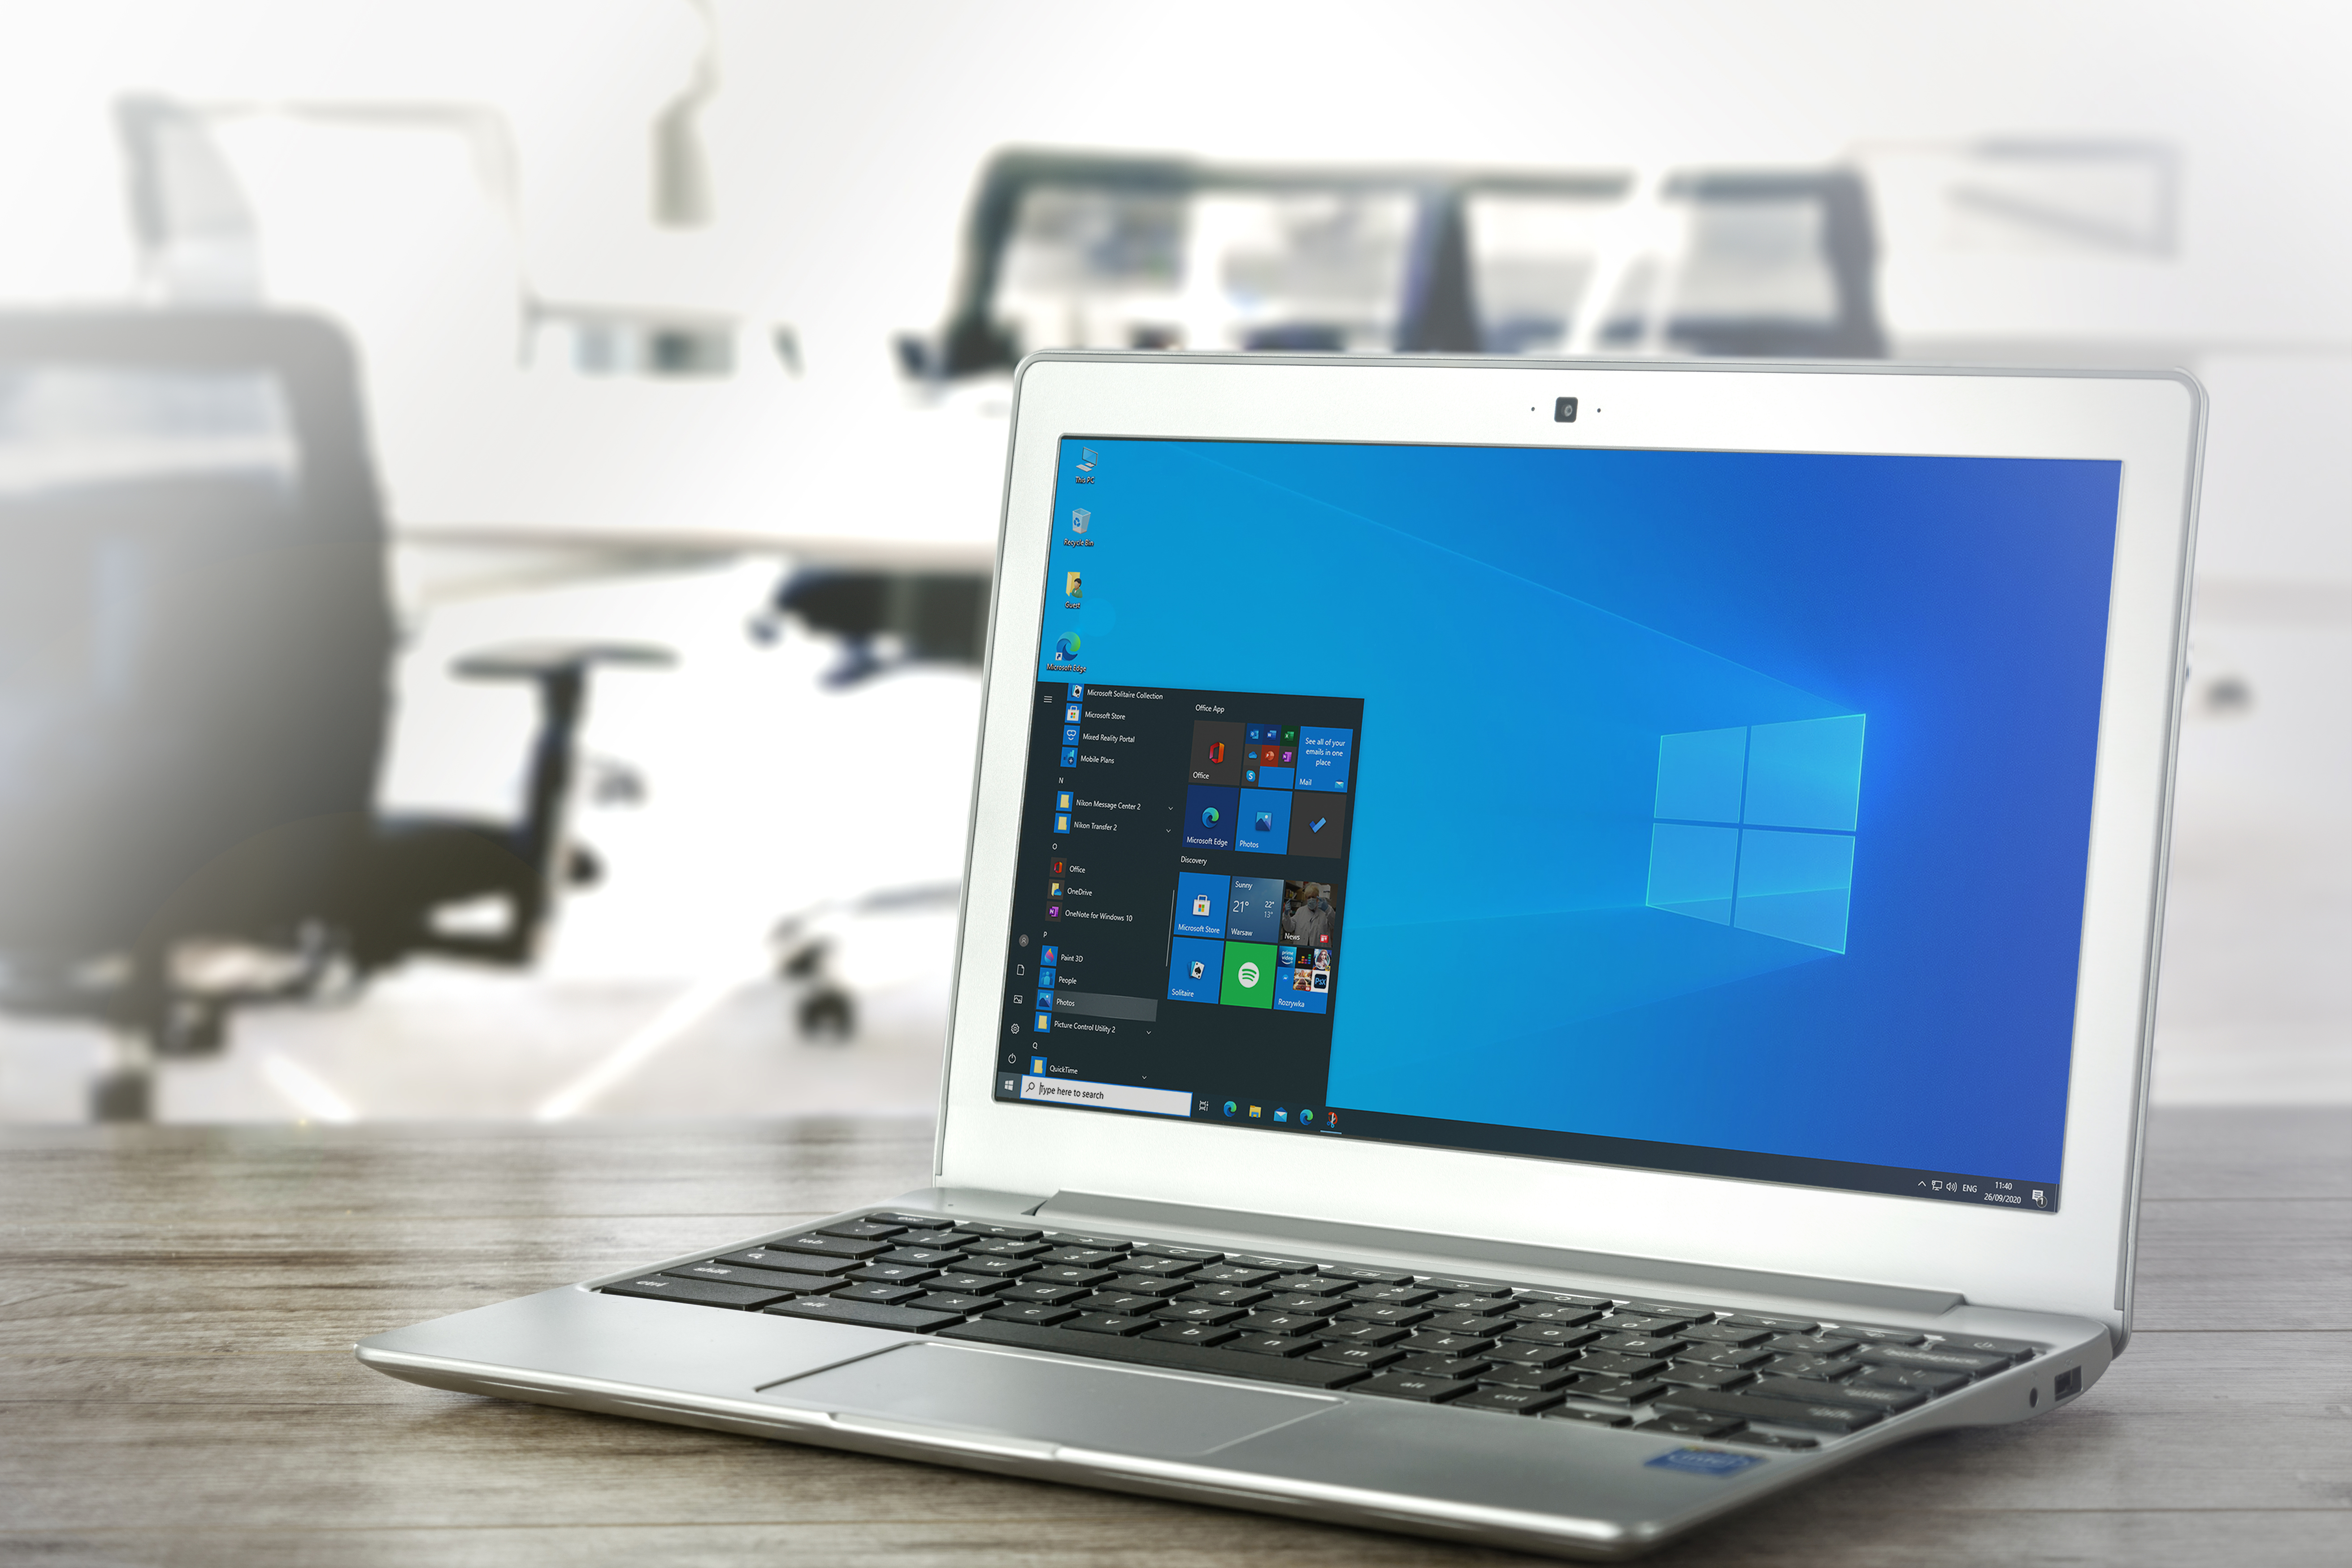
laptop, technology, windows, 10, 11, modern, desk, office, corporation, work, screen, keyboard, it, programming, computer, software, personal computer, touchpad, output device, netbook, input device, space bar, peripheral, table, office equipment, computer desk, Computer monitor accessory, gadget, webcam, computer hardware, communication device, display device, flat panel display, engineering, electronic device, multimedia, font, laptop part, personal computer hardware, operating system, software engineering, electric blue, office supplies, machine, composite material, portable communications device, computer accessory, brand, chair, desktop computer, Computer terminal